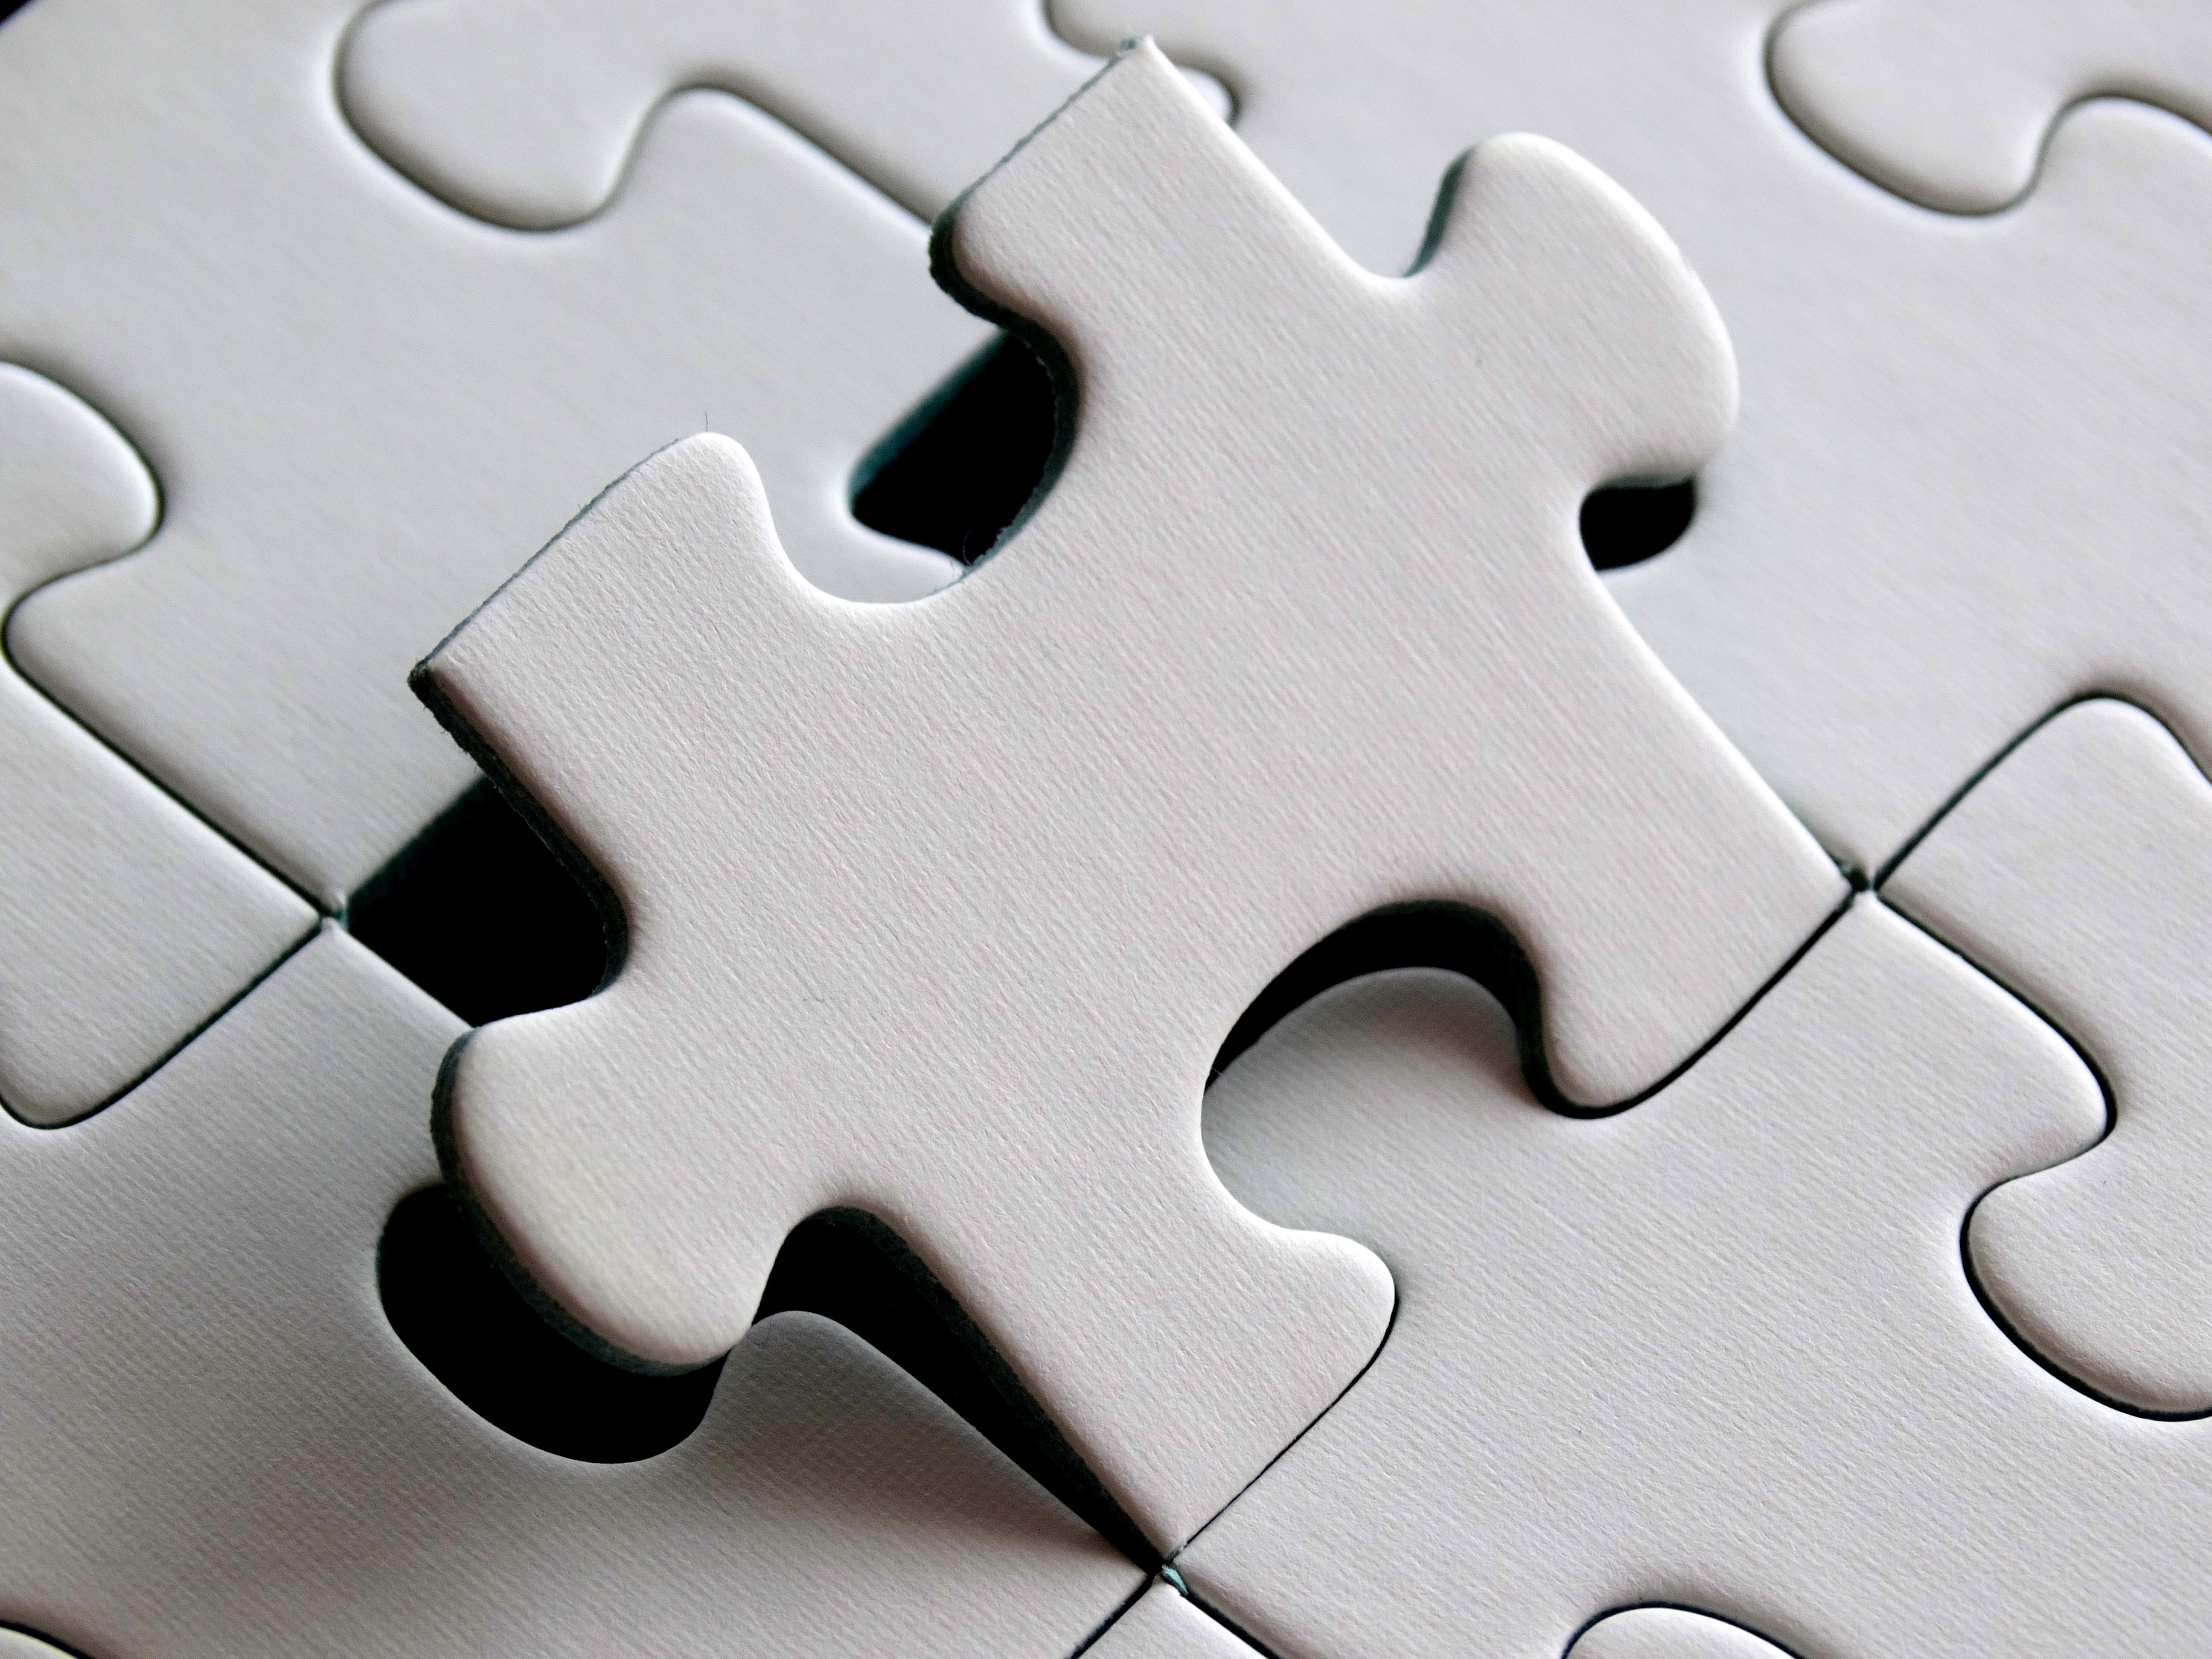
number, pattern, toy, font, piece, puzzle, insert, demarcation, exact fit, last element, last particles